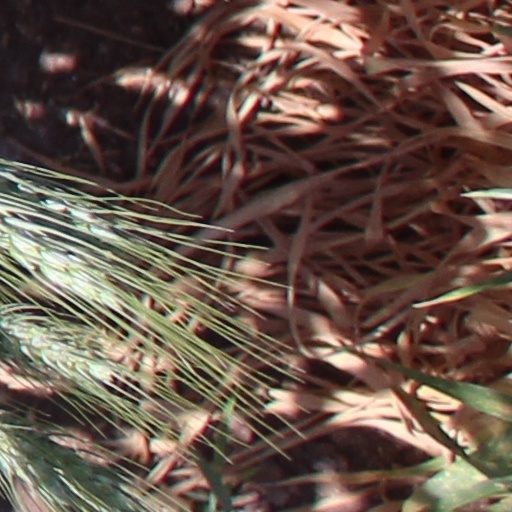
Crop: wheat